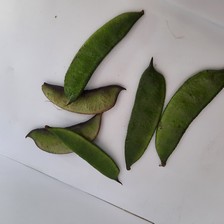
Label: others